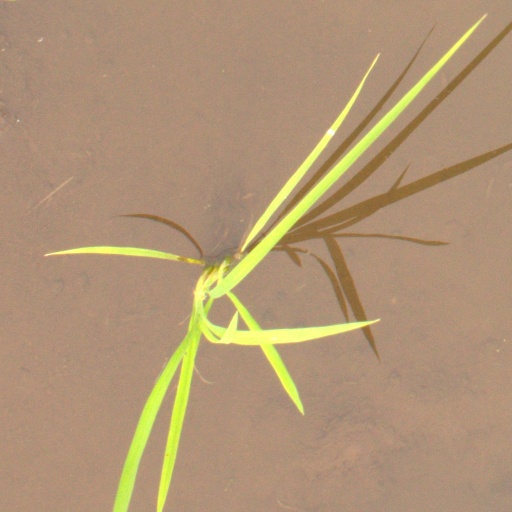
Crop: rice